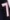
Number: 7